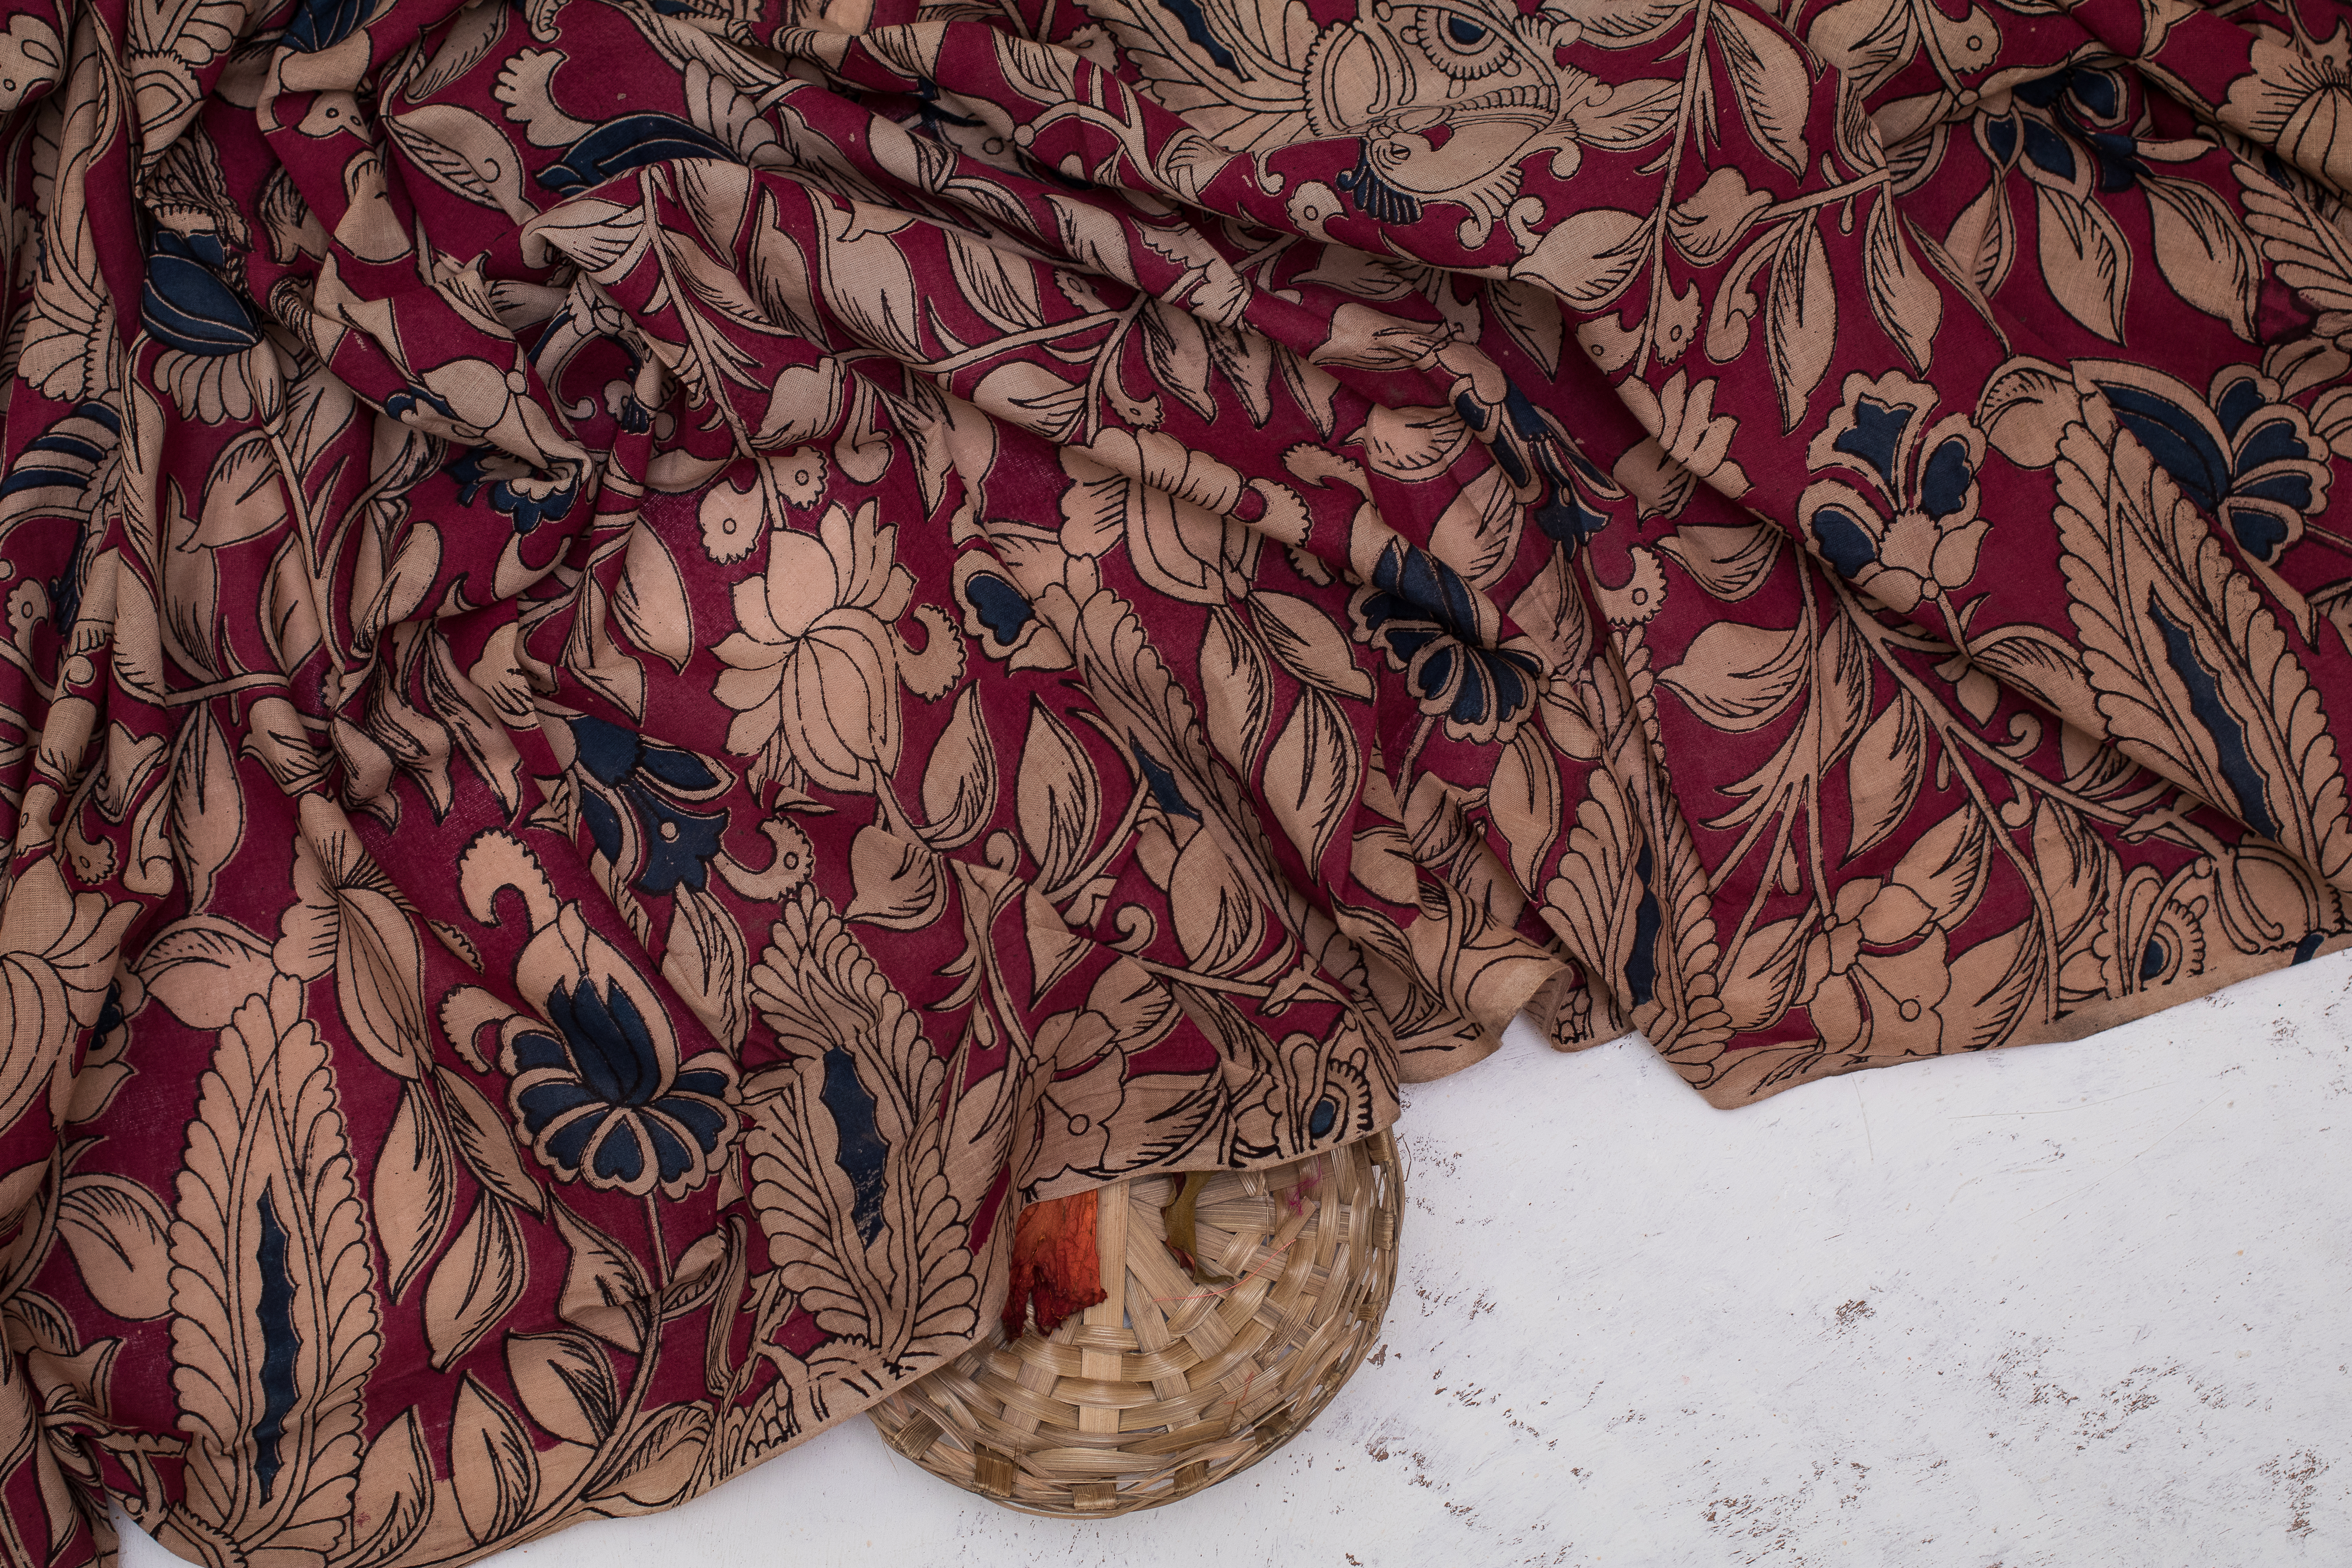
wear, fabrics, maroon, textile, wool, pattern, thread, motif, magenta, art